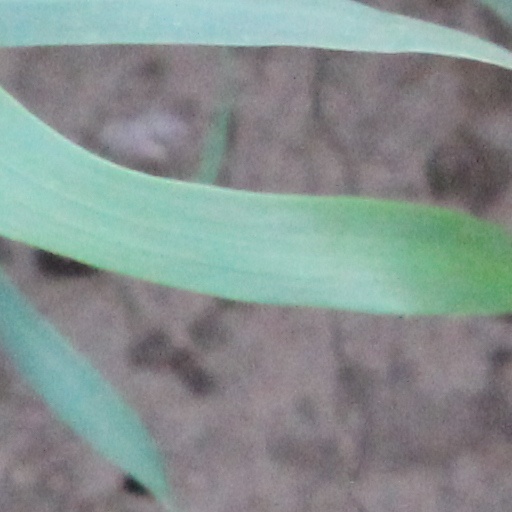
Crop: wheat